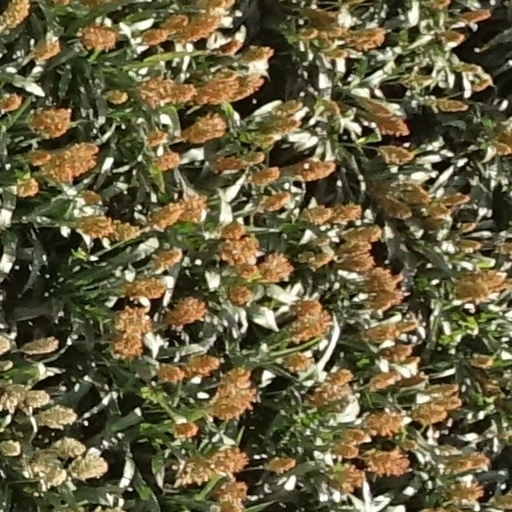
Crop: sorghum